Trans-Canada Air Lines

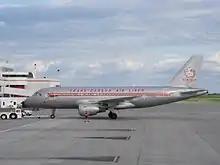
Air Canada Airbus A319 (fin 264) painted in TCA colours for the 60th anniversary of the Airline, in 1997 (aircraft retired in 2020)

The Canadair North Stars were gradually replaced by longer range Lockheed Super Constellations from 1954 onwards, fourteen being operated on transatlantic routes extending as far as Vienna in Austria; also to Bermuda and several Caribbean destinations including Jamaica and Trinidad. The last Super Constellations were disposed of in 1963. A large fleet of Vickers Viscount turboprop airliners was built up from late 1954 and these were used on many intra-North American routes. The Viscount was followed by the larger Vickers Vanguard turboprop. TCA was the only airline in North America to operate the Vanguard in scheduled passenger service.